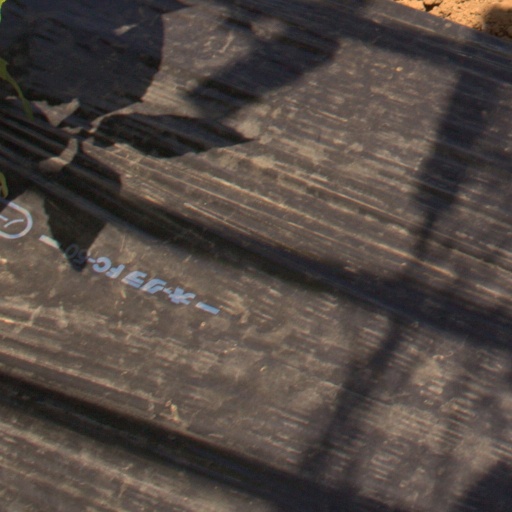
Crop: Jerusalem artichoke